Military of the Mongol Empire

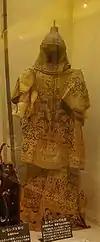
Helmet and armour of a Mongol Yuan warrior during the Mongol invasion of Japan

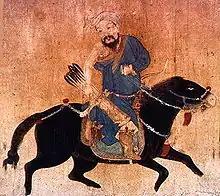
Drawing of a mobile Mongol soldier with bow and arrow wearing deel. The right arm is semi-naked because of the hot weather.

The Mongols have also used crossbows (possibly acquired from the Chinese), also both for infantry and cavalry, but these were rarely used in battle. In the Battle of Xiangyang, both the Song and Mongol forces used siege crossbows against each other. According to Juvayni, Hulagu Khan brought with him 3,000 giant crossbows from China, for the siege of Nishapur, and a team of Chinese technicians to work a great 'ox bow' shooting large bolts a distance of 2,500 paces, which was used at the siege of Maymun Diz.